Distance matrix

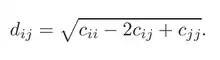
Conversion formula between cosine similarity and Euclidean distance

The implementation of hierarchical clustering with distance-based metrics to organize and group similar documents together will require the need and utilization of a distance matrix. The distance matrix will represent the degree of association that a document has with another document that will be used to create clusters of closely associated documents that will be utilized in retrieval methods of relevant documents for a user's query.